Klik (candy)

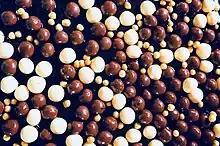
Milk and white chocolate pearls by Klik.

In 2011, the brand was the second leading chocolate brand in Israel with an 11.4% market share, compared to the 28.2% held by market leader Cow Chocolate.